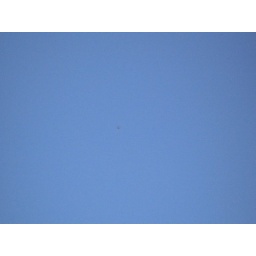
it's an airplane up in the sky